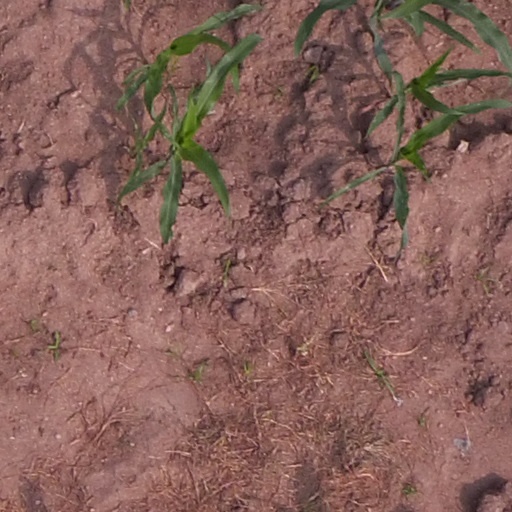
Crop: maize; corn